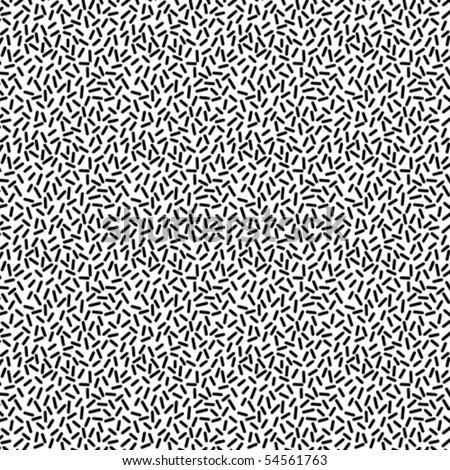
a fine , grainy vector pattern in black and white .